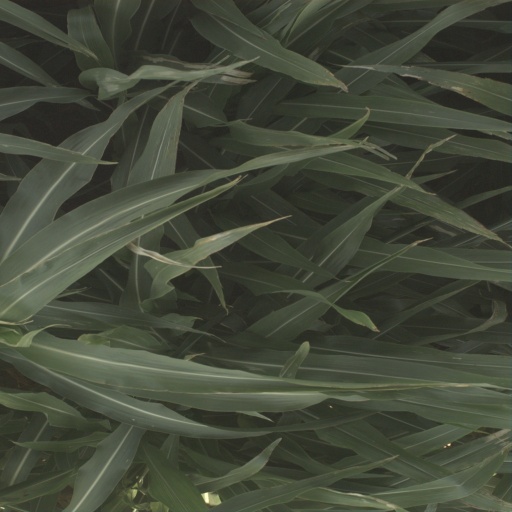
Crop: sorghum